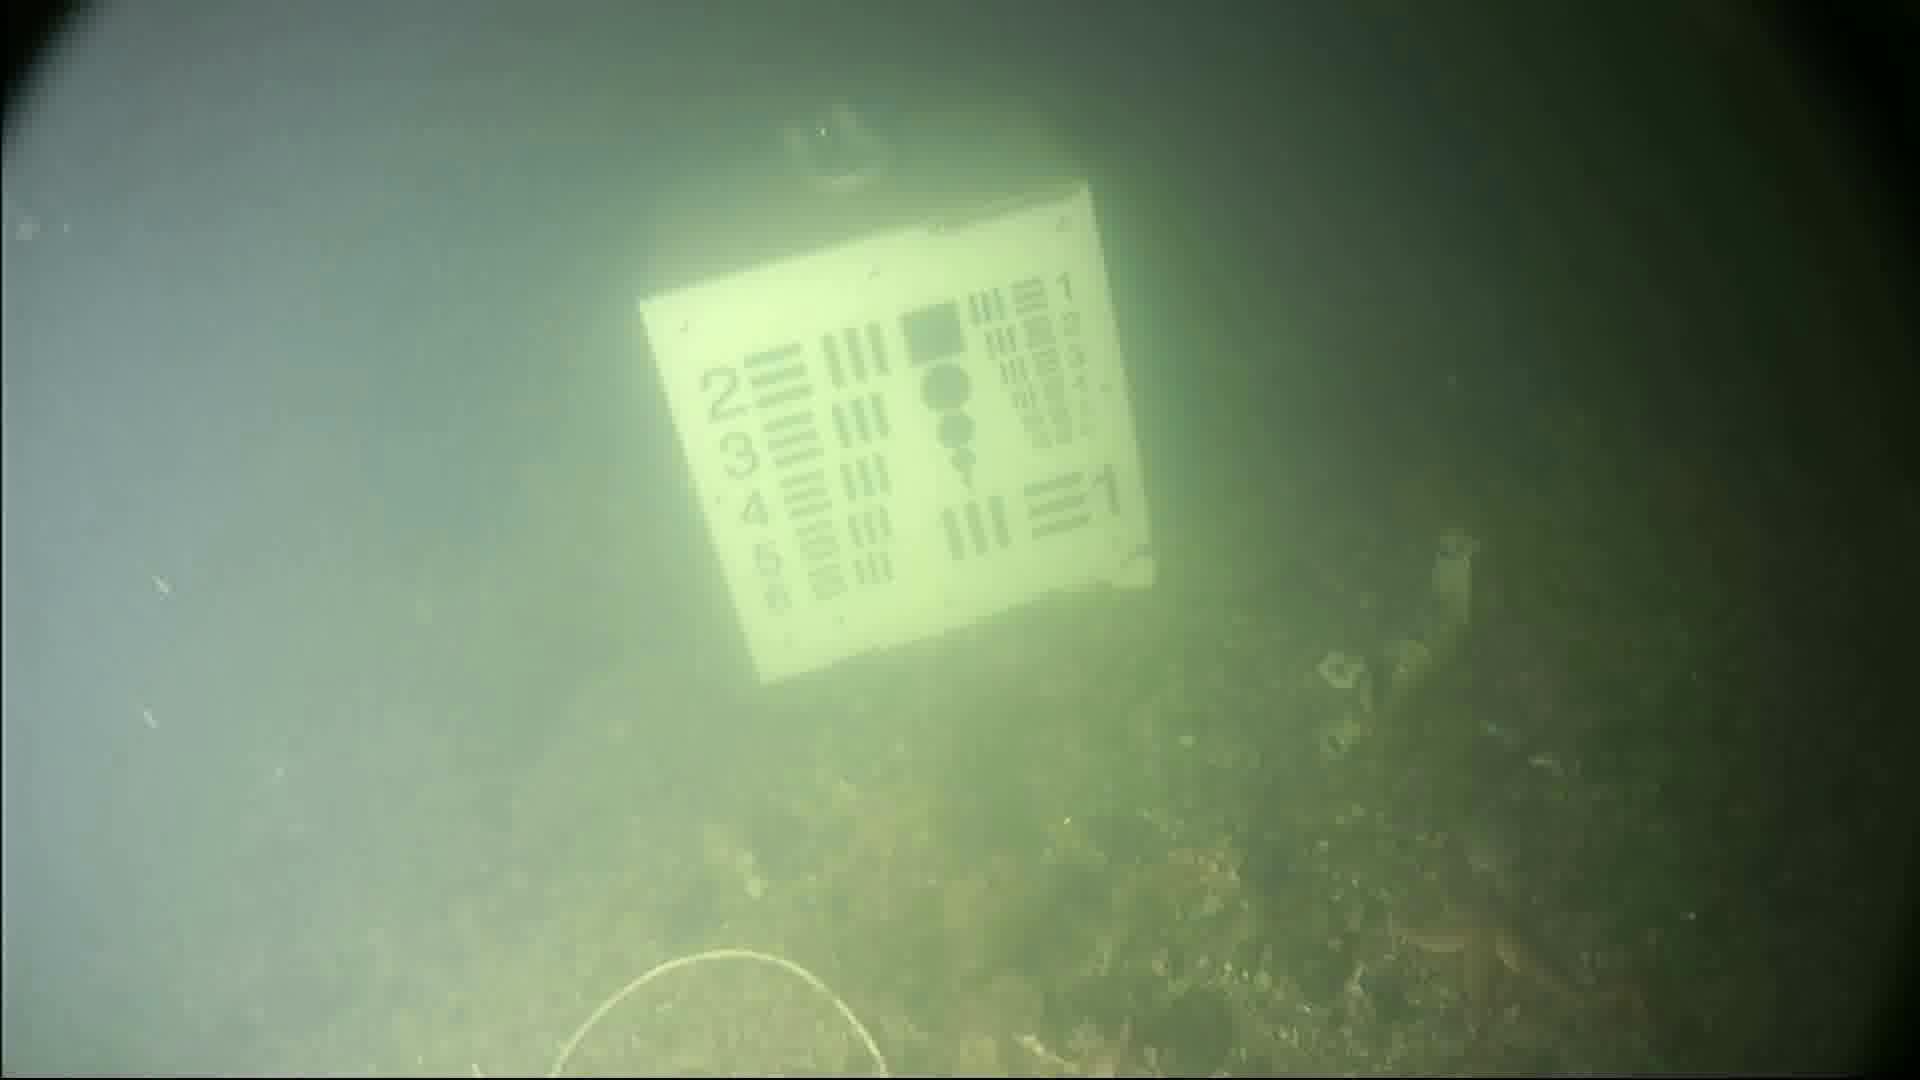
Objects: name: starfish